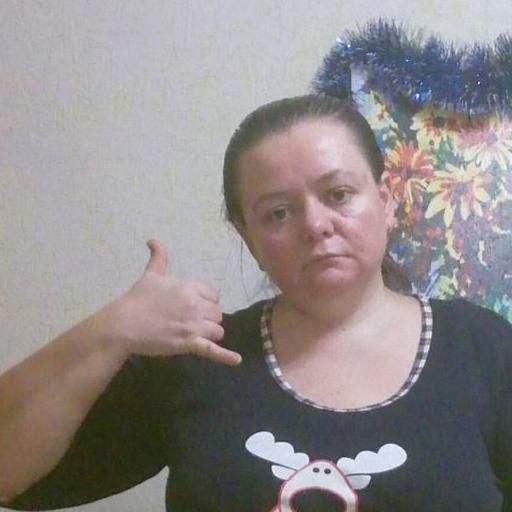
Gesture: call